Michael Clayton (American football)

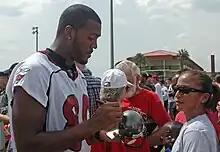
Clayton signing autographs in 2006

Michael Rashard Clayton (born October 13, 1982) is an American former professional football player who was a wide receiver in the National Football League (NFL). He played college football for the LSU Tigers and was selected by the Tampa Bay Buccaneers 15th overall in the 2004 NFL draft.